Finnish Customs

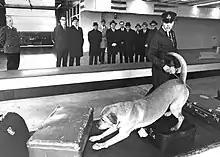
The Finnish Customs demonstrating drug detection with the dog Eka (1971)

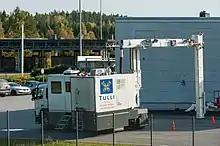
An X-ray scanner truck at the Nuijamaa border crossing

On February 12, 1812, the founding of The General Customs Directorate of the Grand Duchy of Finland was approved by Alexander I of Russia as the Grand Duke of Finland. By the 1850s, customs duties' share of total tax revenue was over 40 percent. The directorate was renamed the Board of Customs in 1881. The customs service of the Grand Duchy of Finland was autonomous from the customs service of the Russian Empire, and thus the transition to the customs service of an independent Finland in 1917 was smooth.